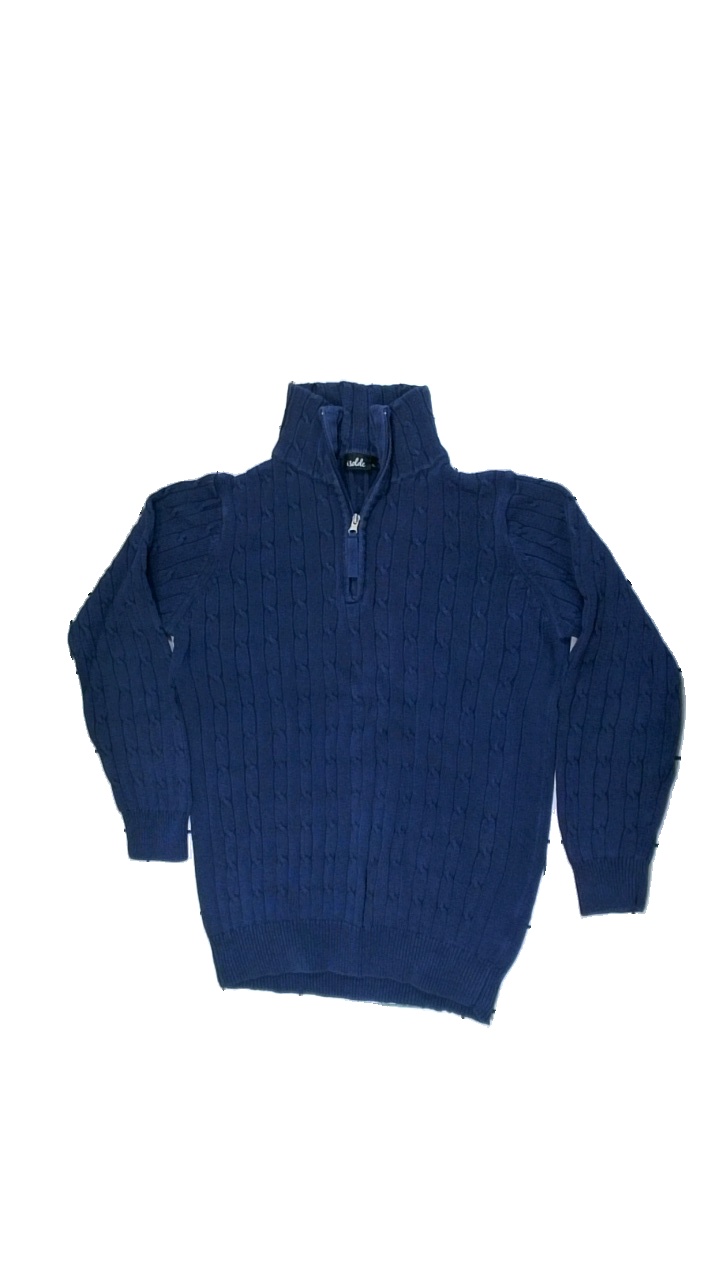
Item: Sweater (Ladies)
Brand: Isolde
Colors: Blue
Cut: V-collar, Turtle neck
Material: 100% cotton
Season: Autumn
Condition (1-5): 2
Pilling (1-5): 3
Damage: washed out
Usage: Export
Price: <50